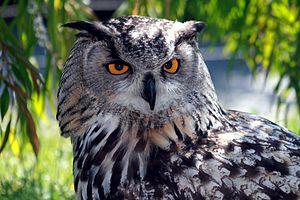
Hibou grand-duc.Português: Bufo-real (Bubo bubo). The image was taken in San Francisco ZOO.
Le massif du Cézallier, qui peut aussi s'écrire Cézalier, est un plateau volcanique français situé dans le Massif central, entre les monts Dore et les monts du Cantal. Il est partagé entre deux départements : le Puy-de-Dôme et le Cantal. C'est aussi l'une des cinq régions naturelles composant le parc naturel régional des volcans d'Auvergne.